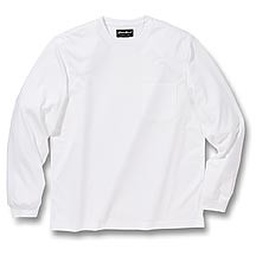
Long sleeve basic pocket t shirt in white